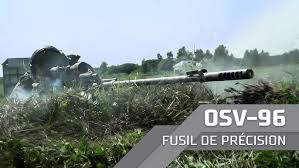
Label: Tornado